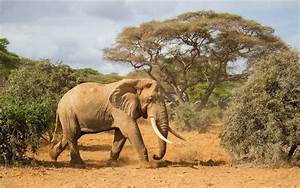
Label: elephant